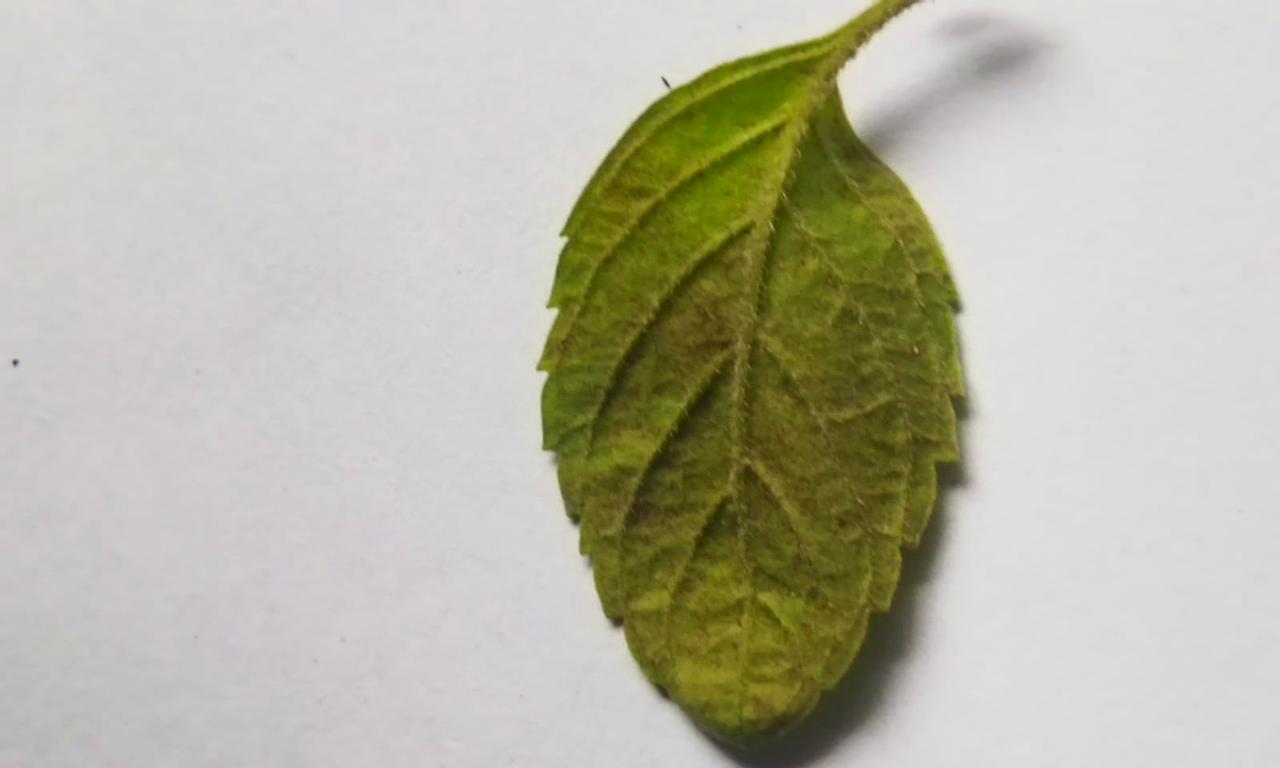
Label: Spoiled